Félix Douay

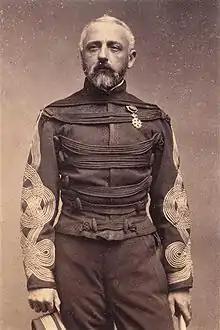
Félix Charles Douay

Félix Charles Douay (14 August 1816 – 5 May 1879) was a general in the French army whose career spanned the reign of King Louis-Philippe, the Second French Republic, the Second French Empire of Napoleon III, and the early years of the Third Republic. He was the brother of another career soldier, General Abel Douay.